Ahilyabai Holkar

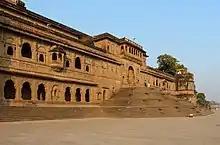
Maheshwar Fort

On 23 Aug 1766, Ahilyabai's only son, Male Rao Holkar, became ruler of Indore at age 21 when he received investiture from the Peshwa. Male Rao had reigned for just over six months when he died on 5 April 1767. Malhar Rao's adopted son Tukoji Rao Holkar was then made Subahdar on the payment of a large tribute of Indian rupees and Ahilyabai became the "de facto" ruler.